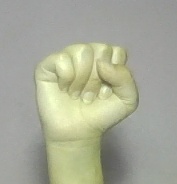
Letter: saad